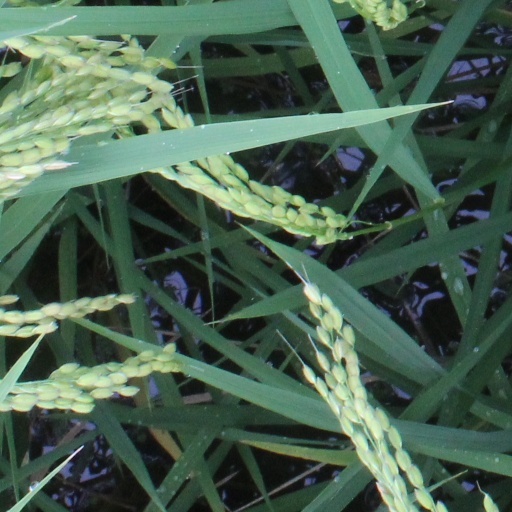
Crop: rice